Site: brandenburg
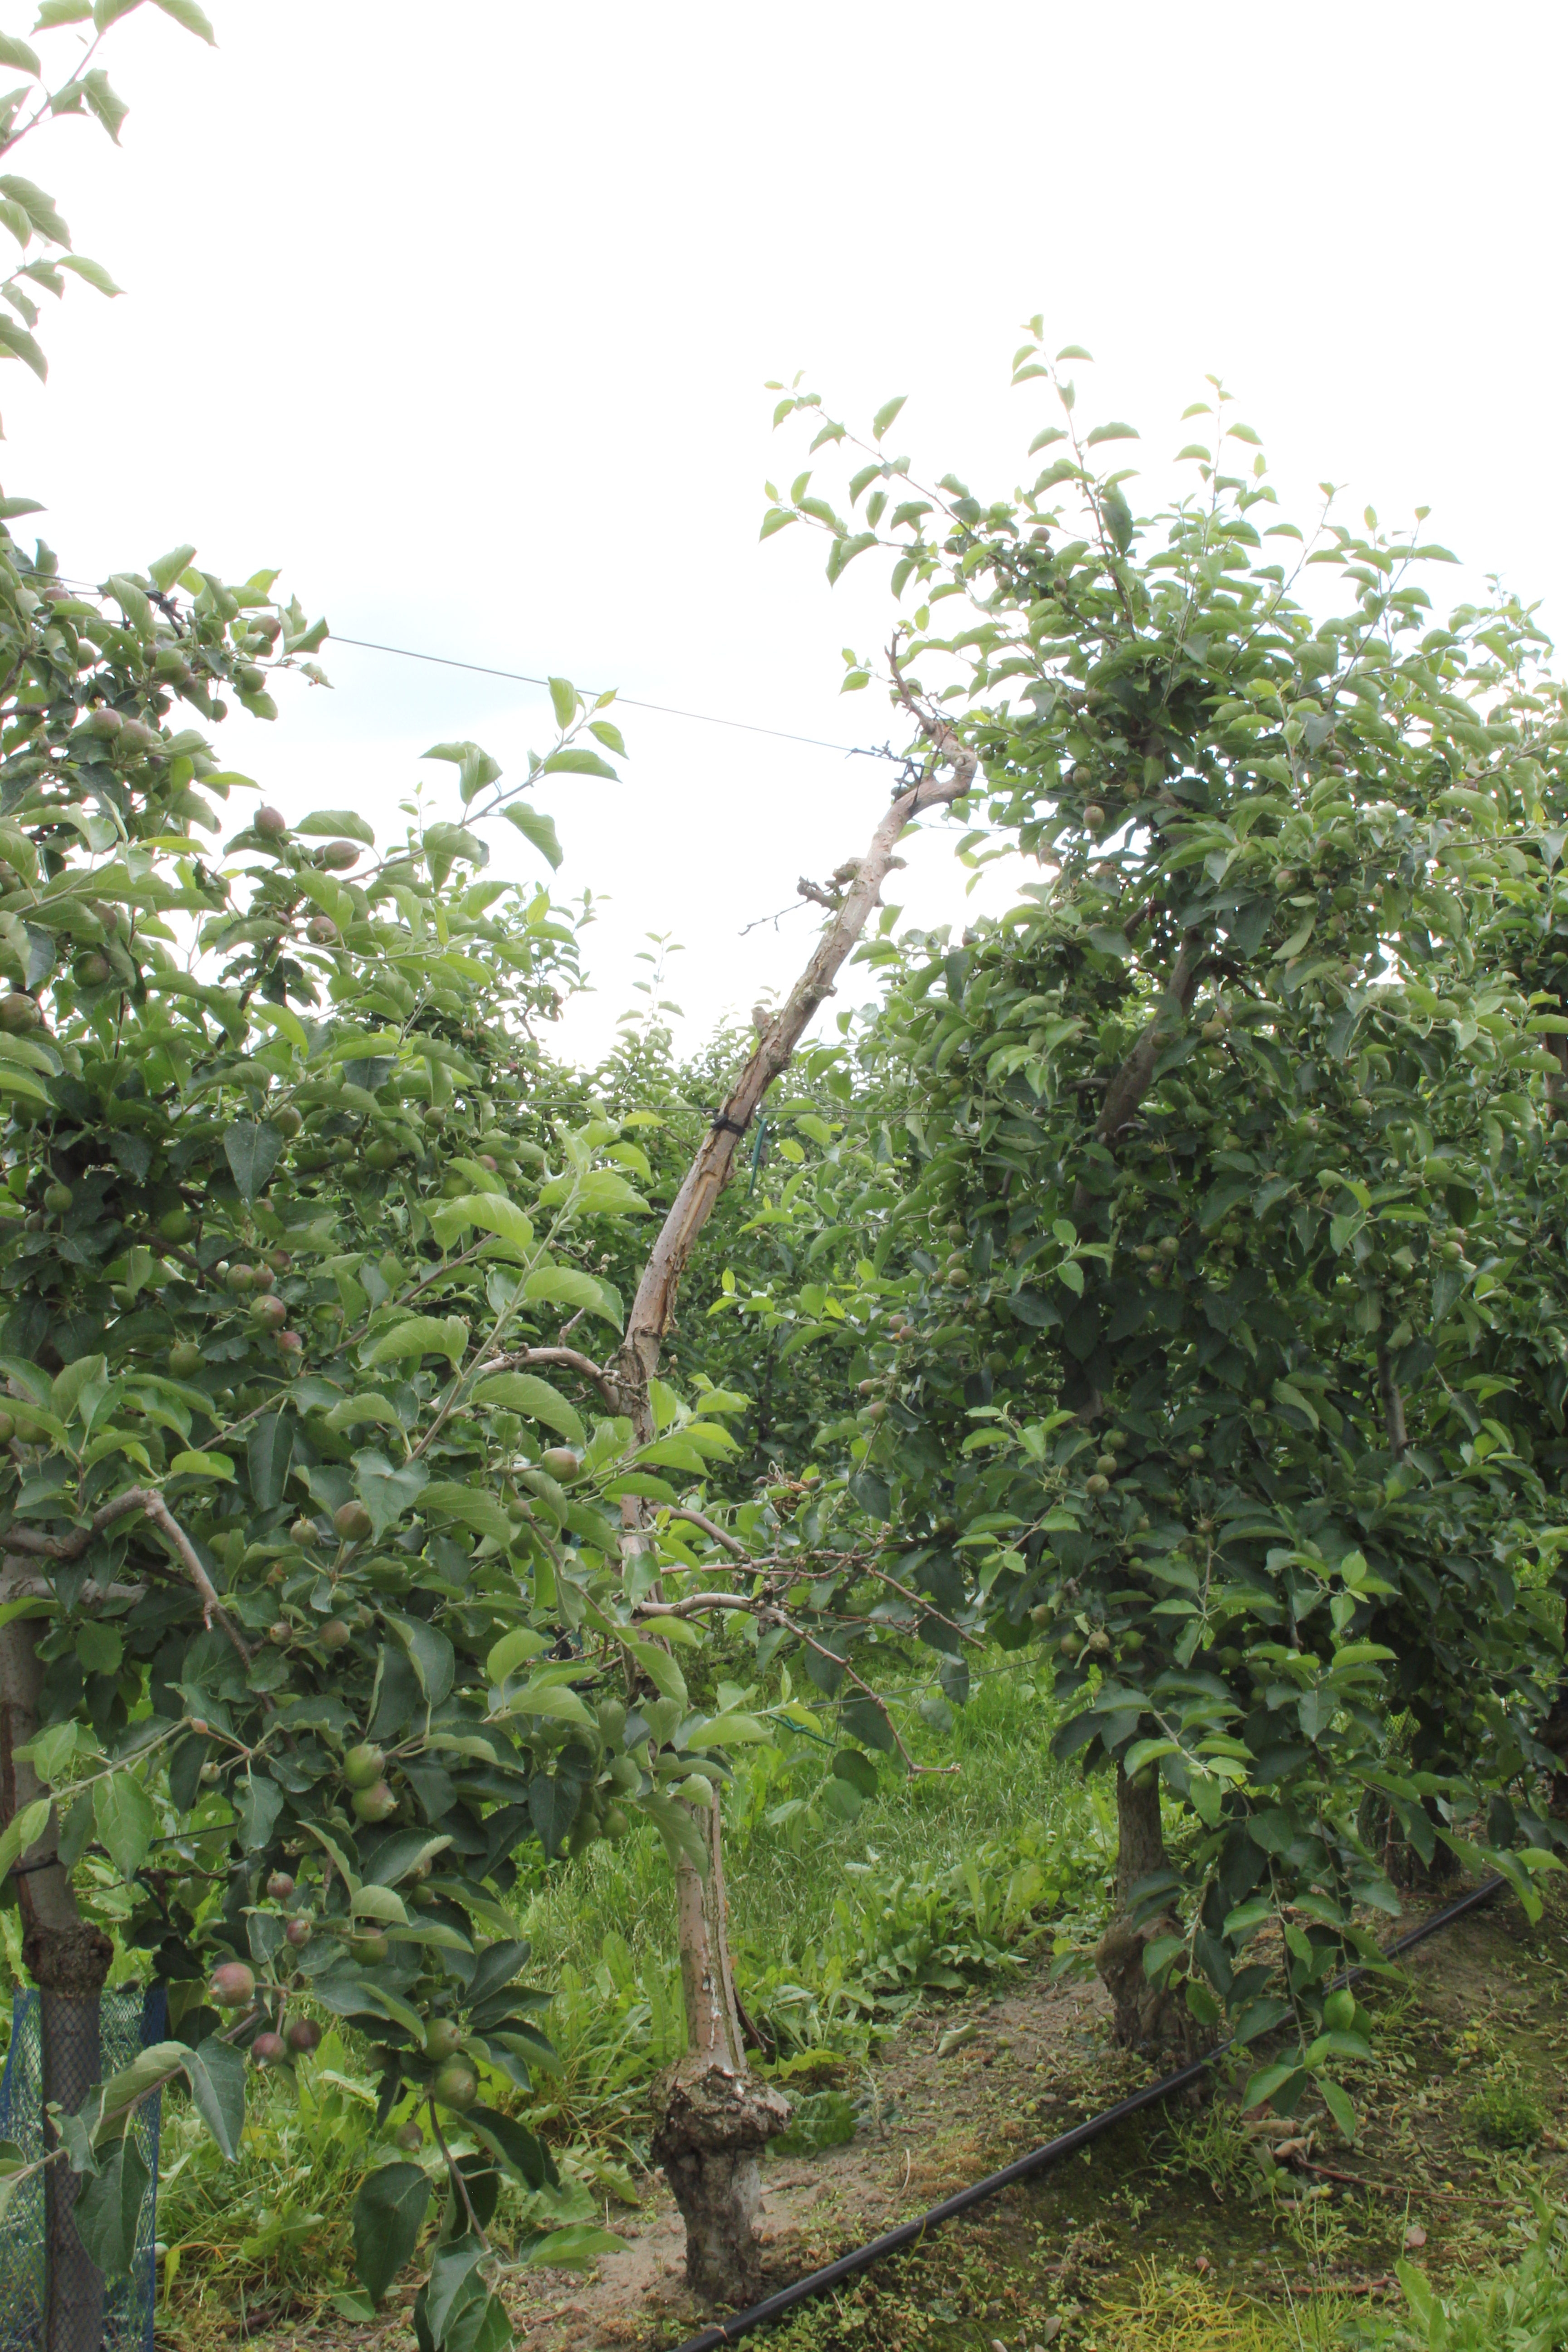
Growth stage (BBCH 73): Development of fruit